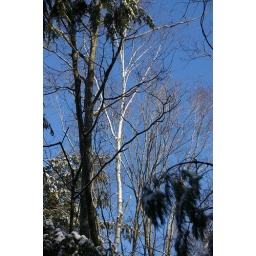
Burch tree shining in the sun with a back ground of blue sky